Divine Love Conquering Earthly Love (Baglione)

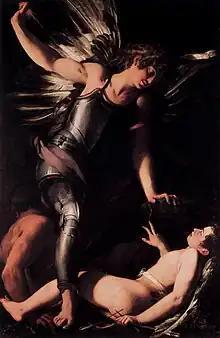
First version of Divine Love Conquering Earthly Love, 1602

The first version of the painting is called "Divine Love Overcoming Profane Love" and was painted in the year 1602. The painting is held in the German art museum, Gemäldegalerie, in Berlin. It is unknown why Baglione painted two versions of this painting; the first version was painted for Cardinal Benedetto Giustiniani. There are slight alterations that can be seen when compared to the second version.